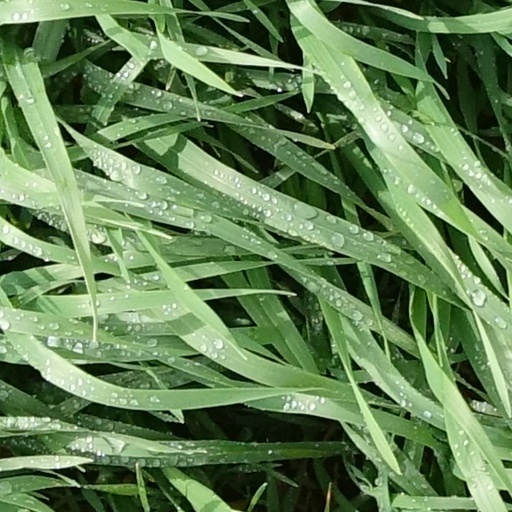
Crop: wheat